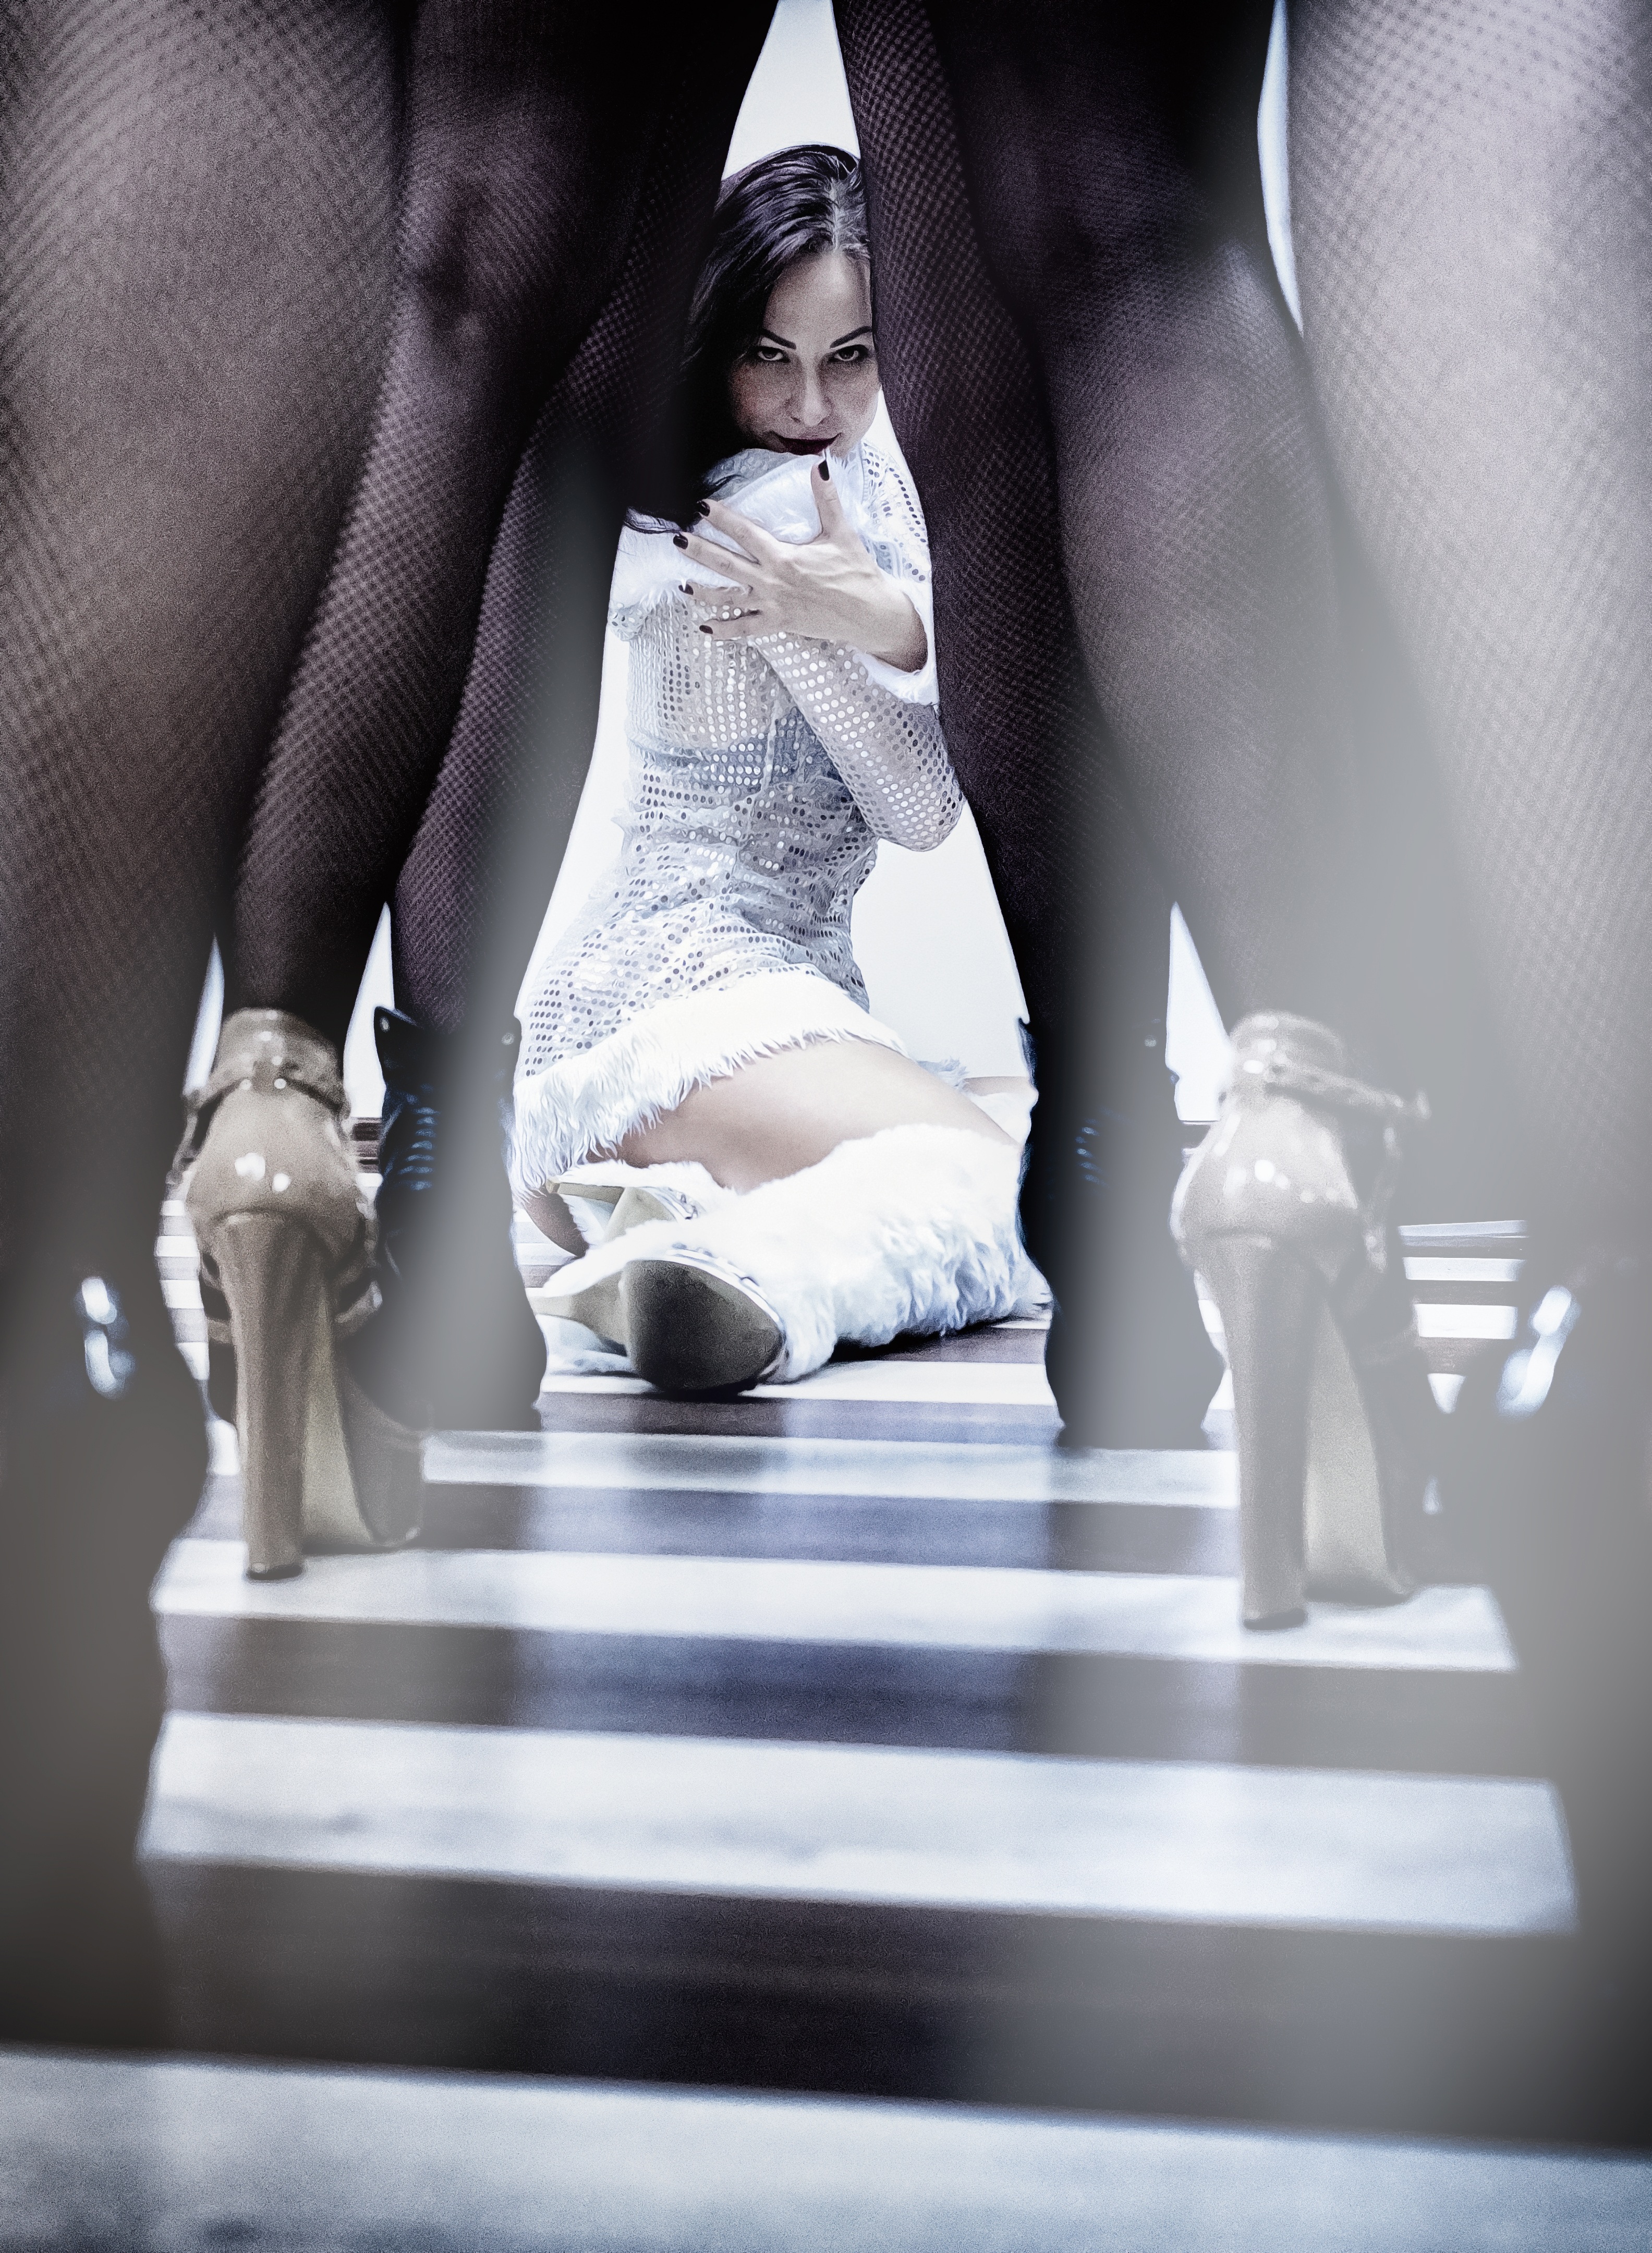
person, shoe, girl, woman, view, leg, portrait, model, human body, shoes, eyes, dress, legs, boots, footwear, heels, beautiful, paul, posture, tights, photoshoot, positive, stockings, joint, new year's eve, snow maiden